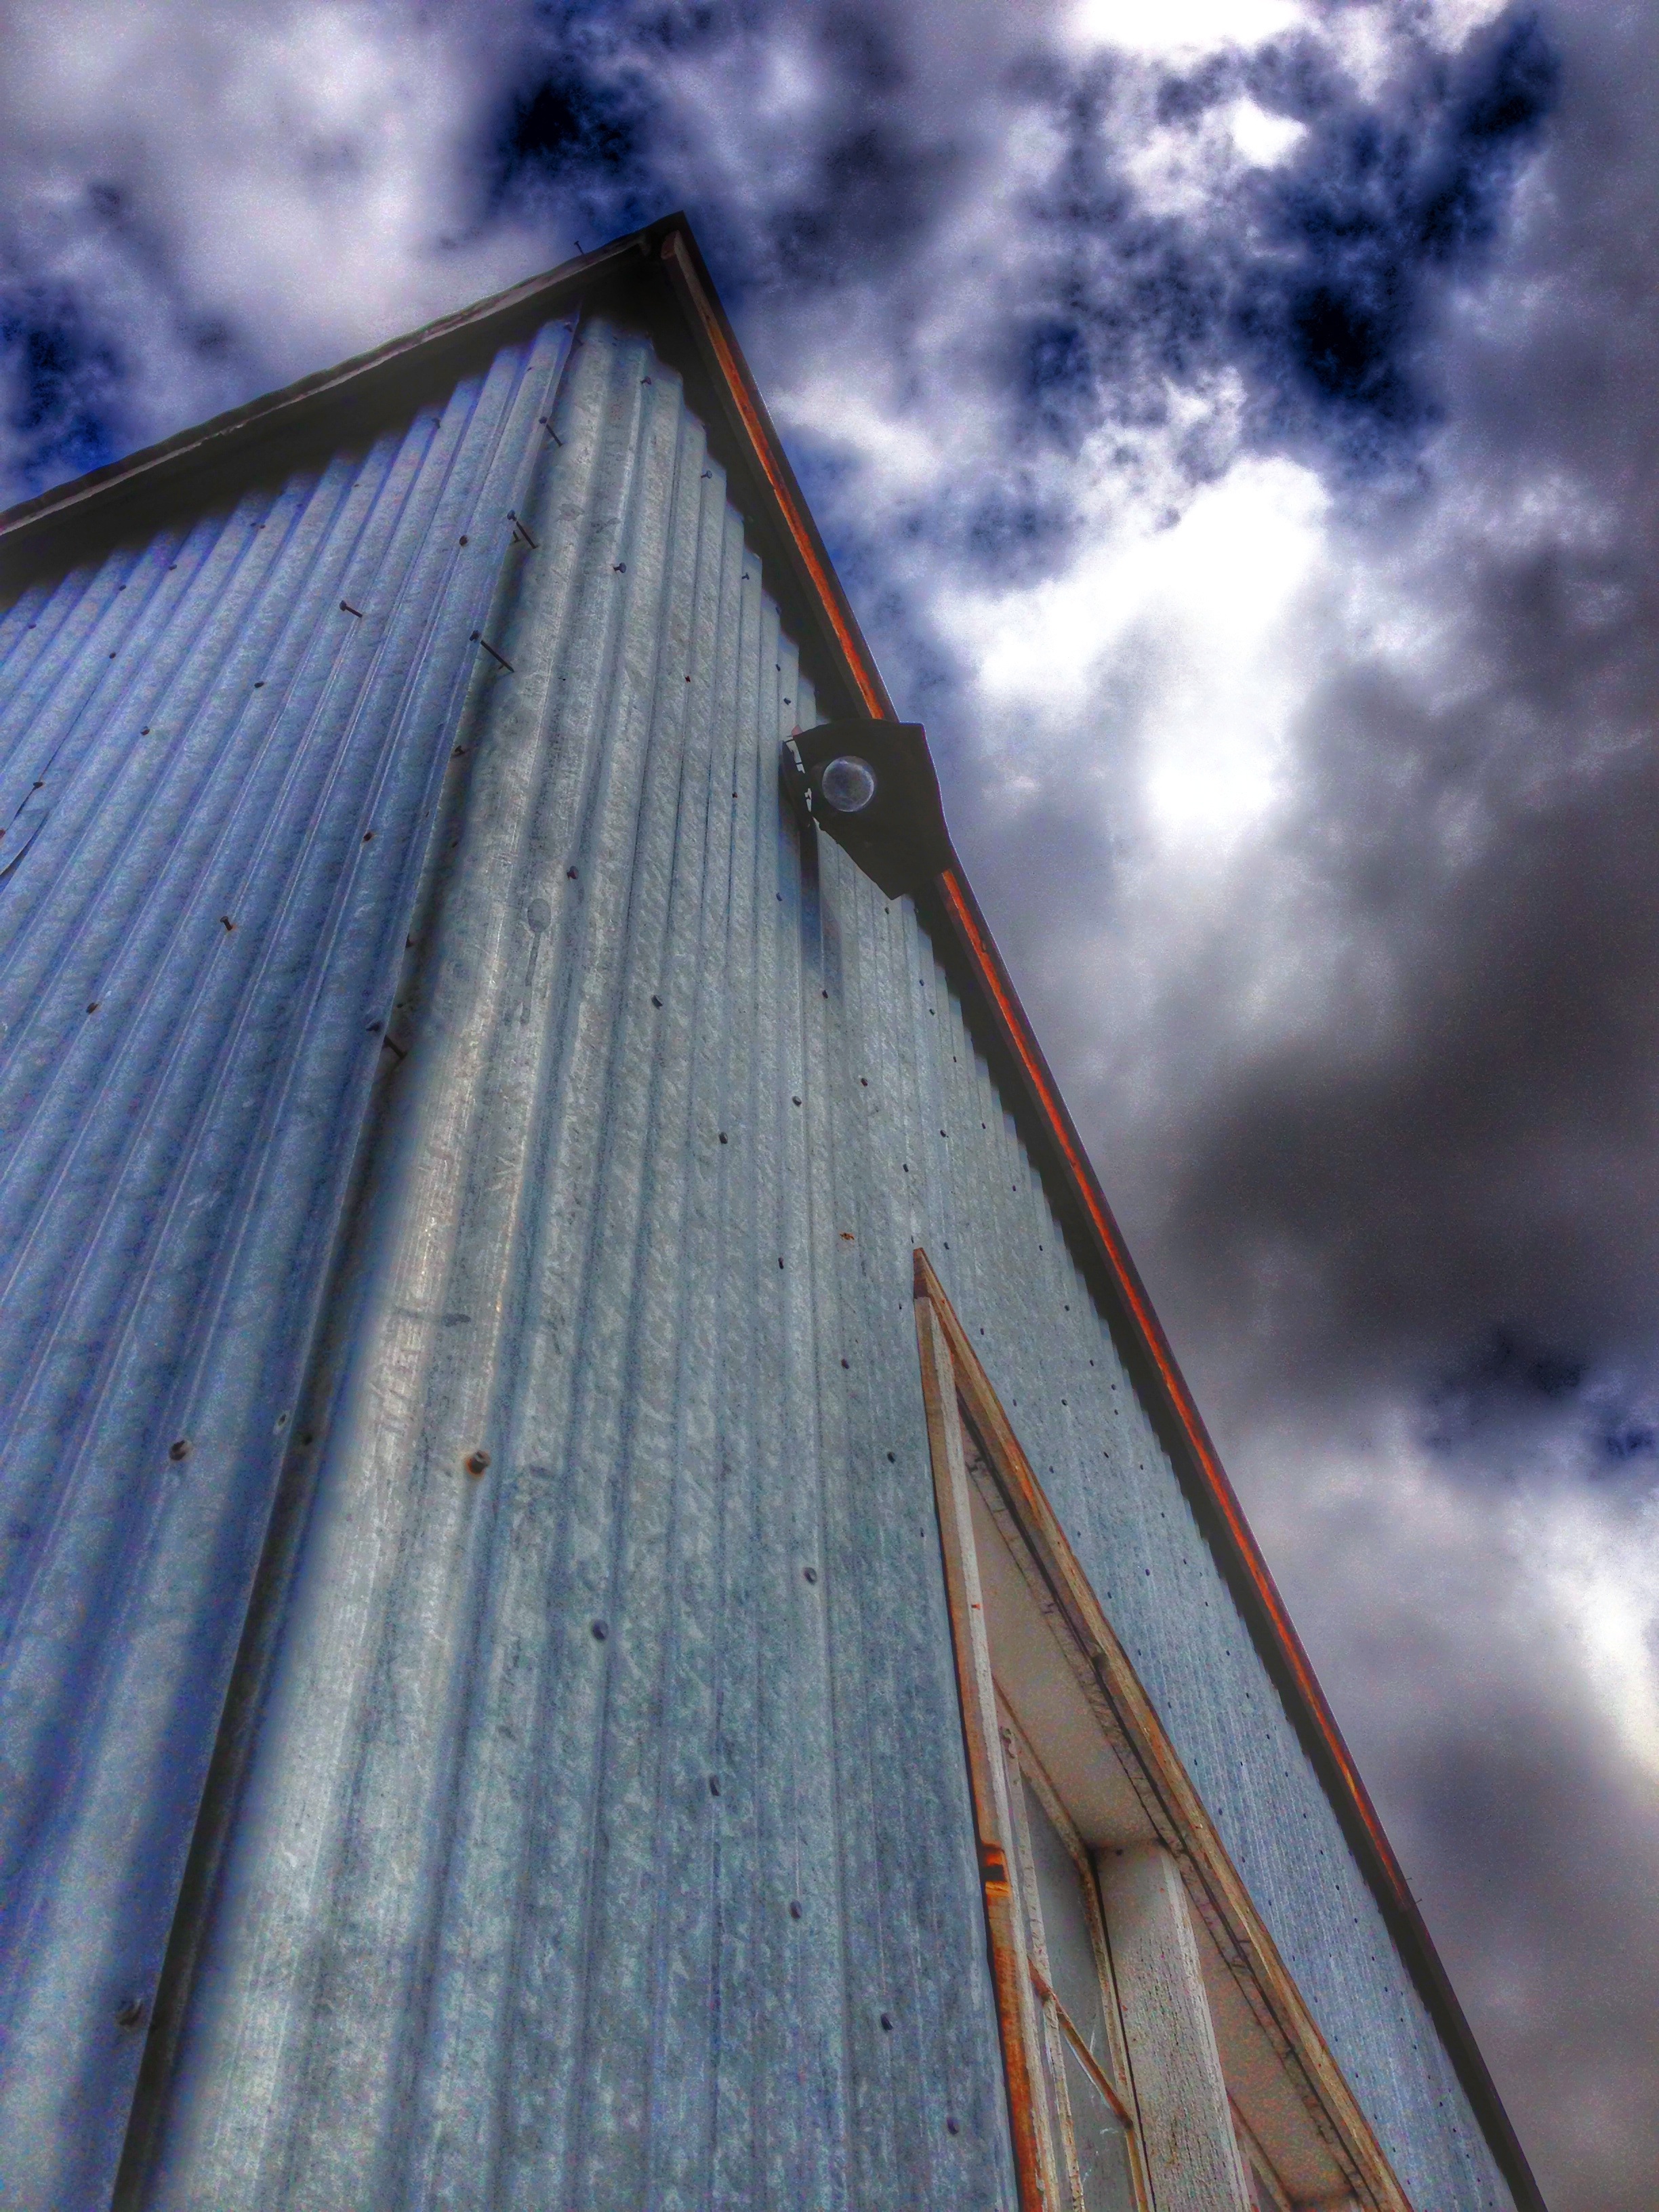
cloud, sky, sunlight, perspective, roof, building, line, vehicle, mast, facade, blue, clouds, sail, idaho, minidoka, internment camp